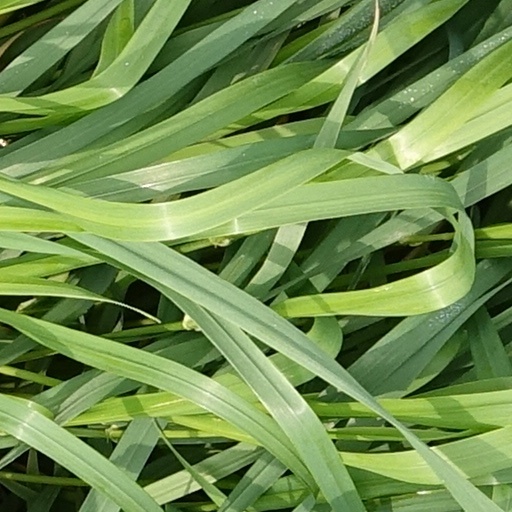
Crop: wheat